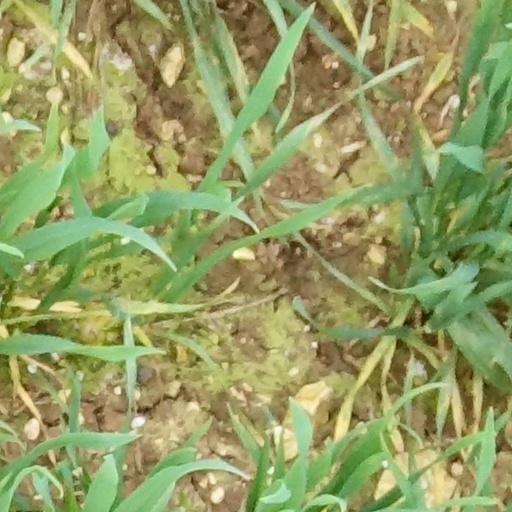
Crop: wheat